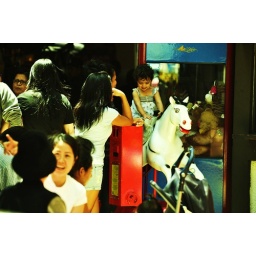
china town mother child, woman pointing to lady in black hat